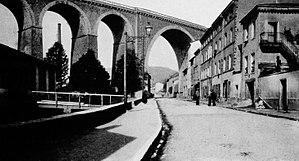
Dictionnaire illustré des communes du département du Rhône. Tome 2 / par MM. E. de Rolland et D. Clouzet.
Le viaduc de Tarare est un ouvrage ferroviaire en maçonnerie traversant la commune de Tarare située dans le département du Rhône. Il enjambe la rivière de la Turdine.